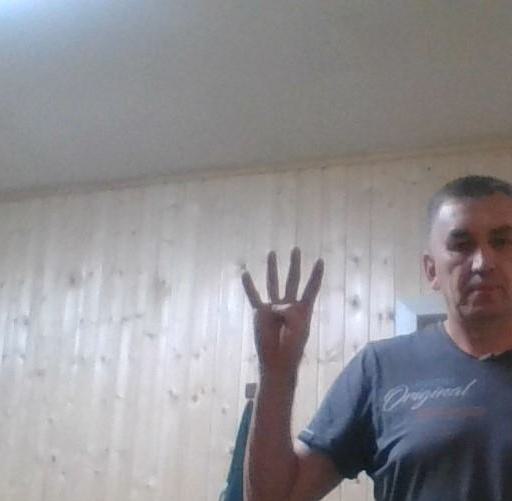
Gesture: four